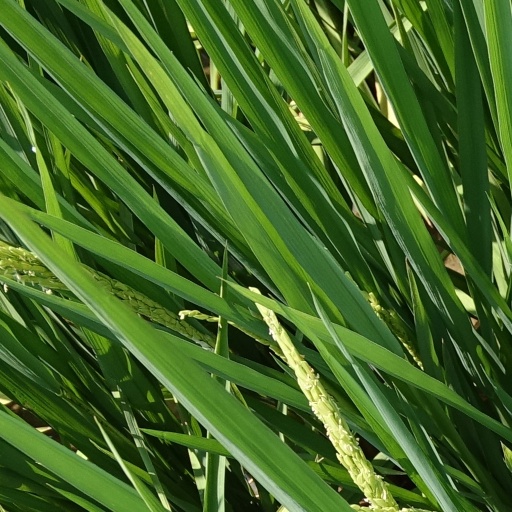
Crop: rice